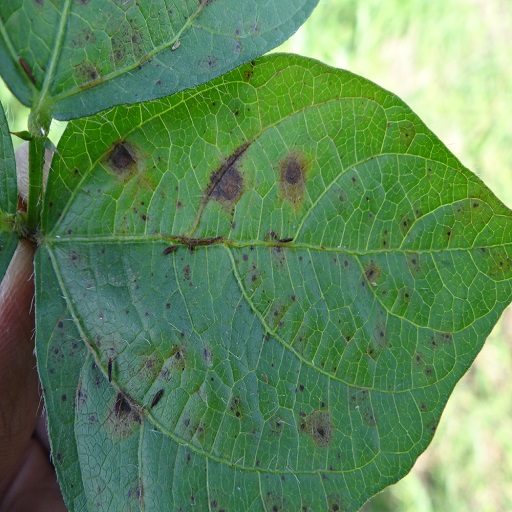
Label: Anthracnose